New South Wales Z28 class locomotive

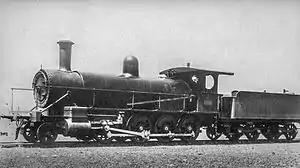
J.522 (Z28) 'Native Bears'

The Z28 class was actually an amalgamation under one class of two former classes, comprising the Baldwin built formerly J.131 class, and the Eveleigh completed J.522 class. The Baldwin J131 class were first delivered in 1887, and the locally made J522 class delivered in 1893.